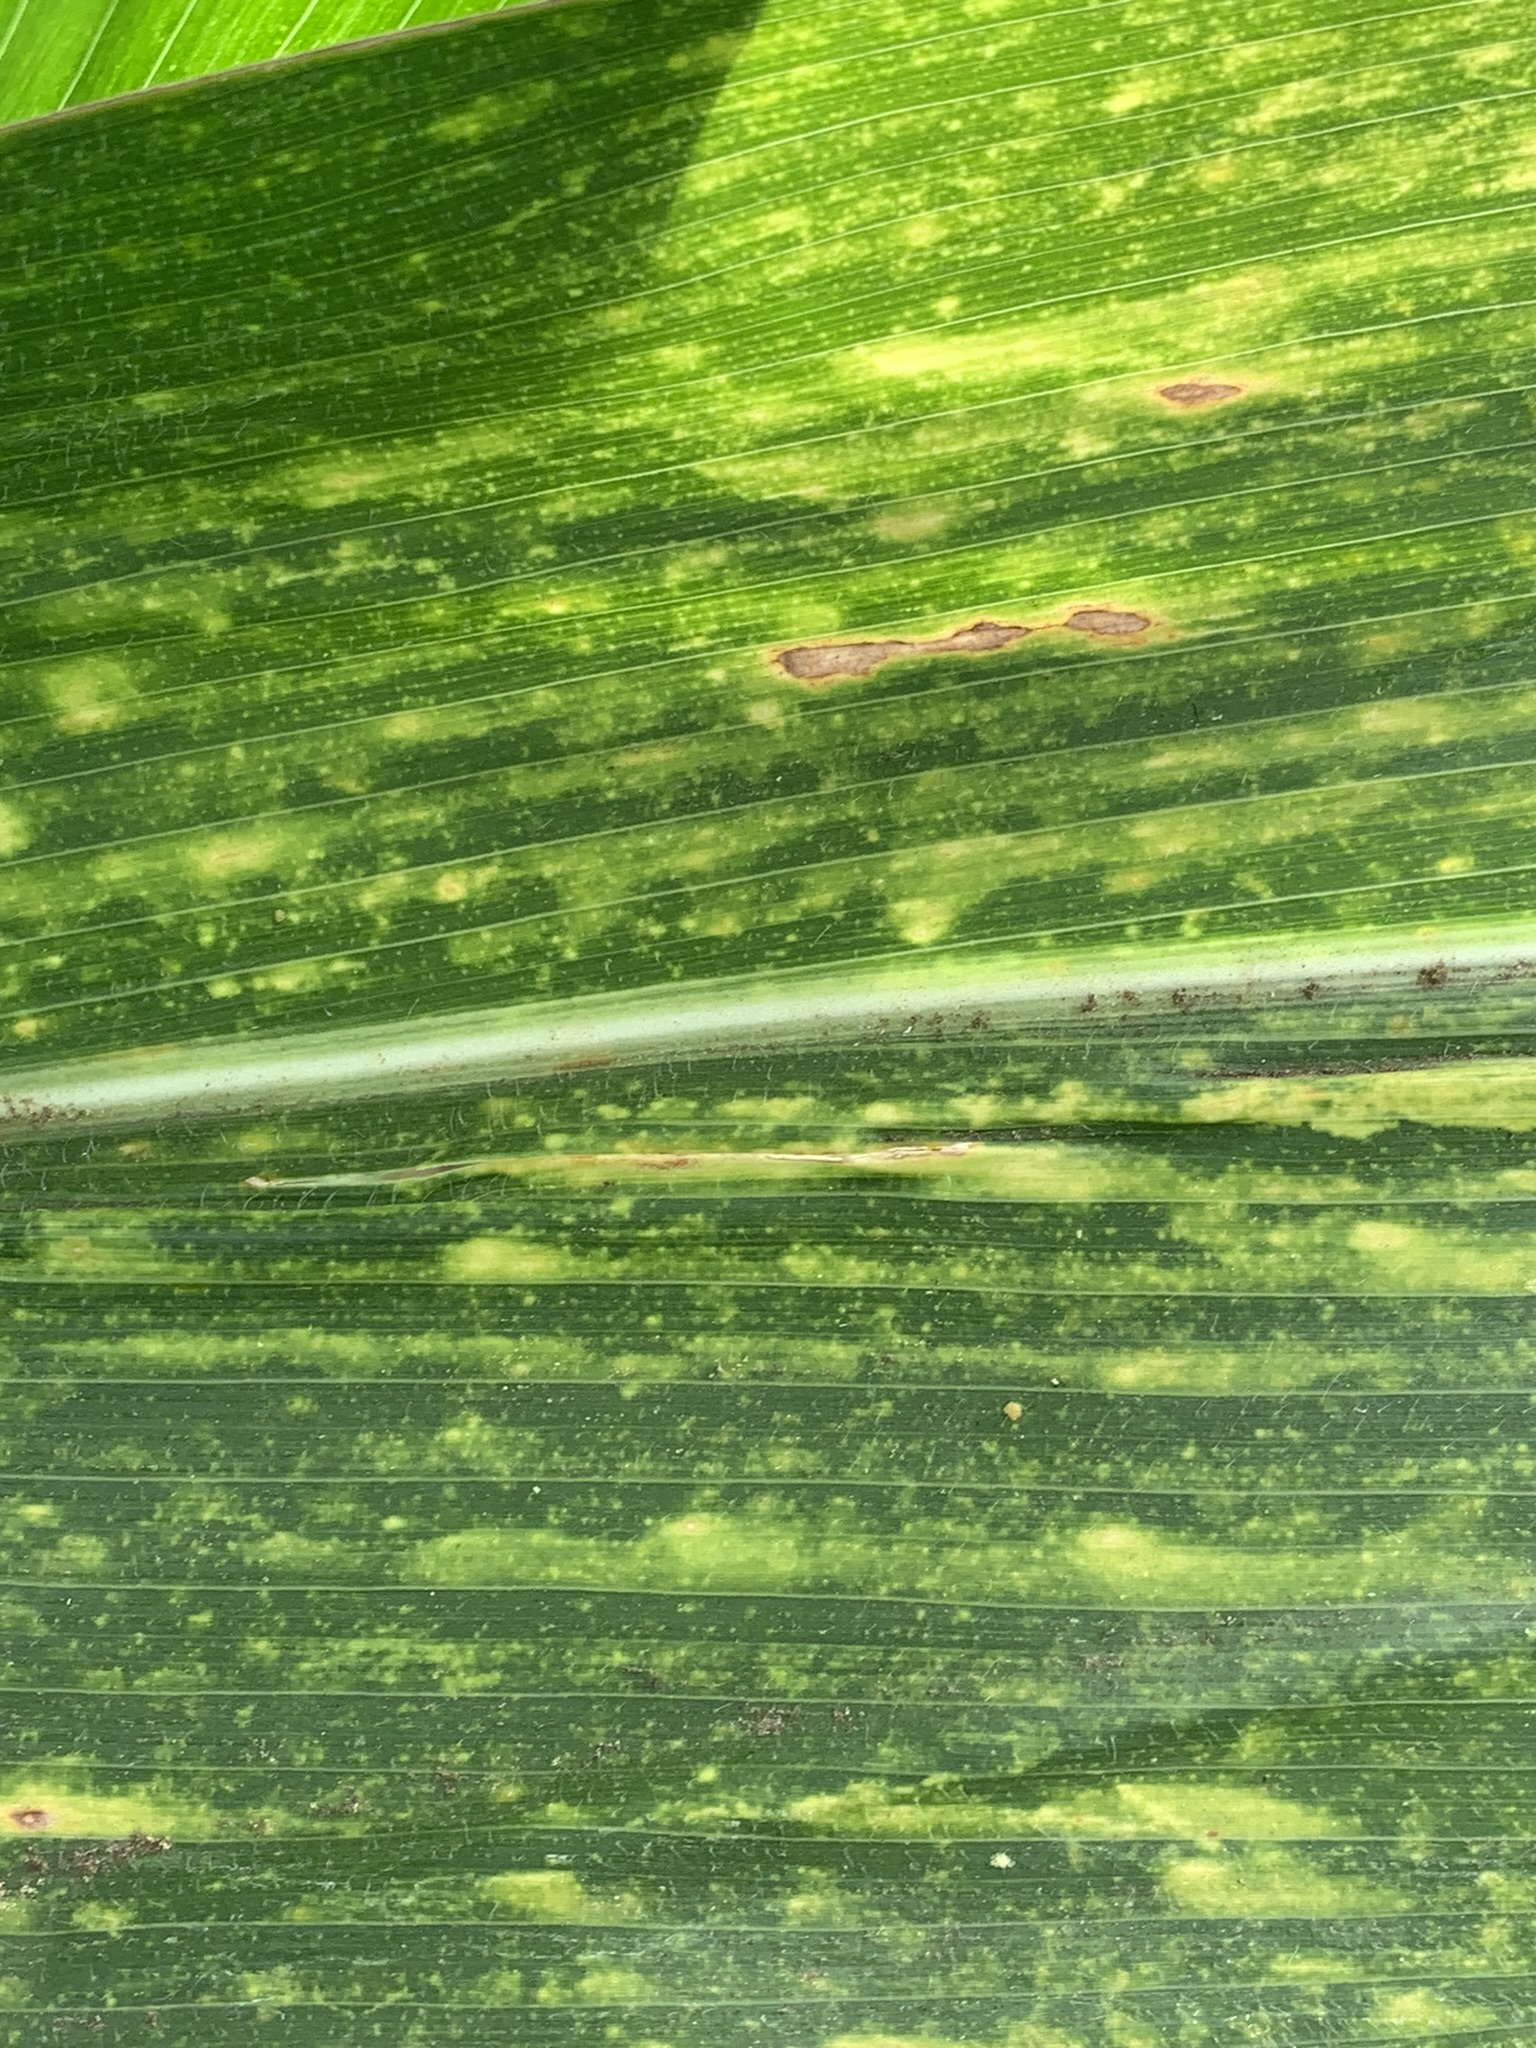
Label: MLN